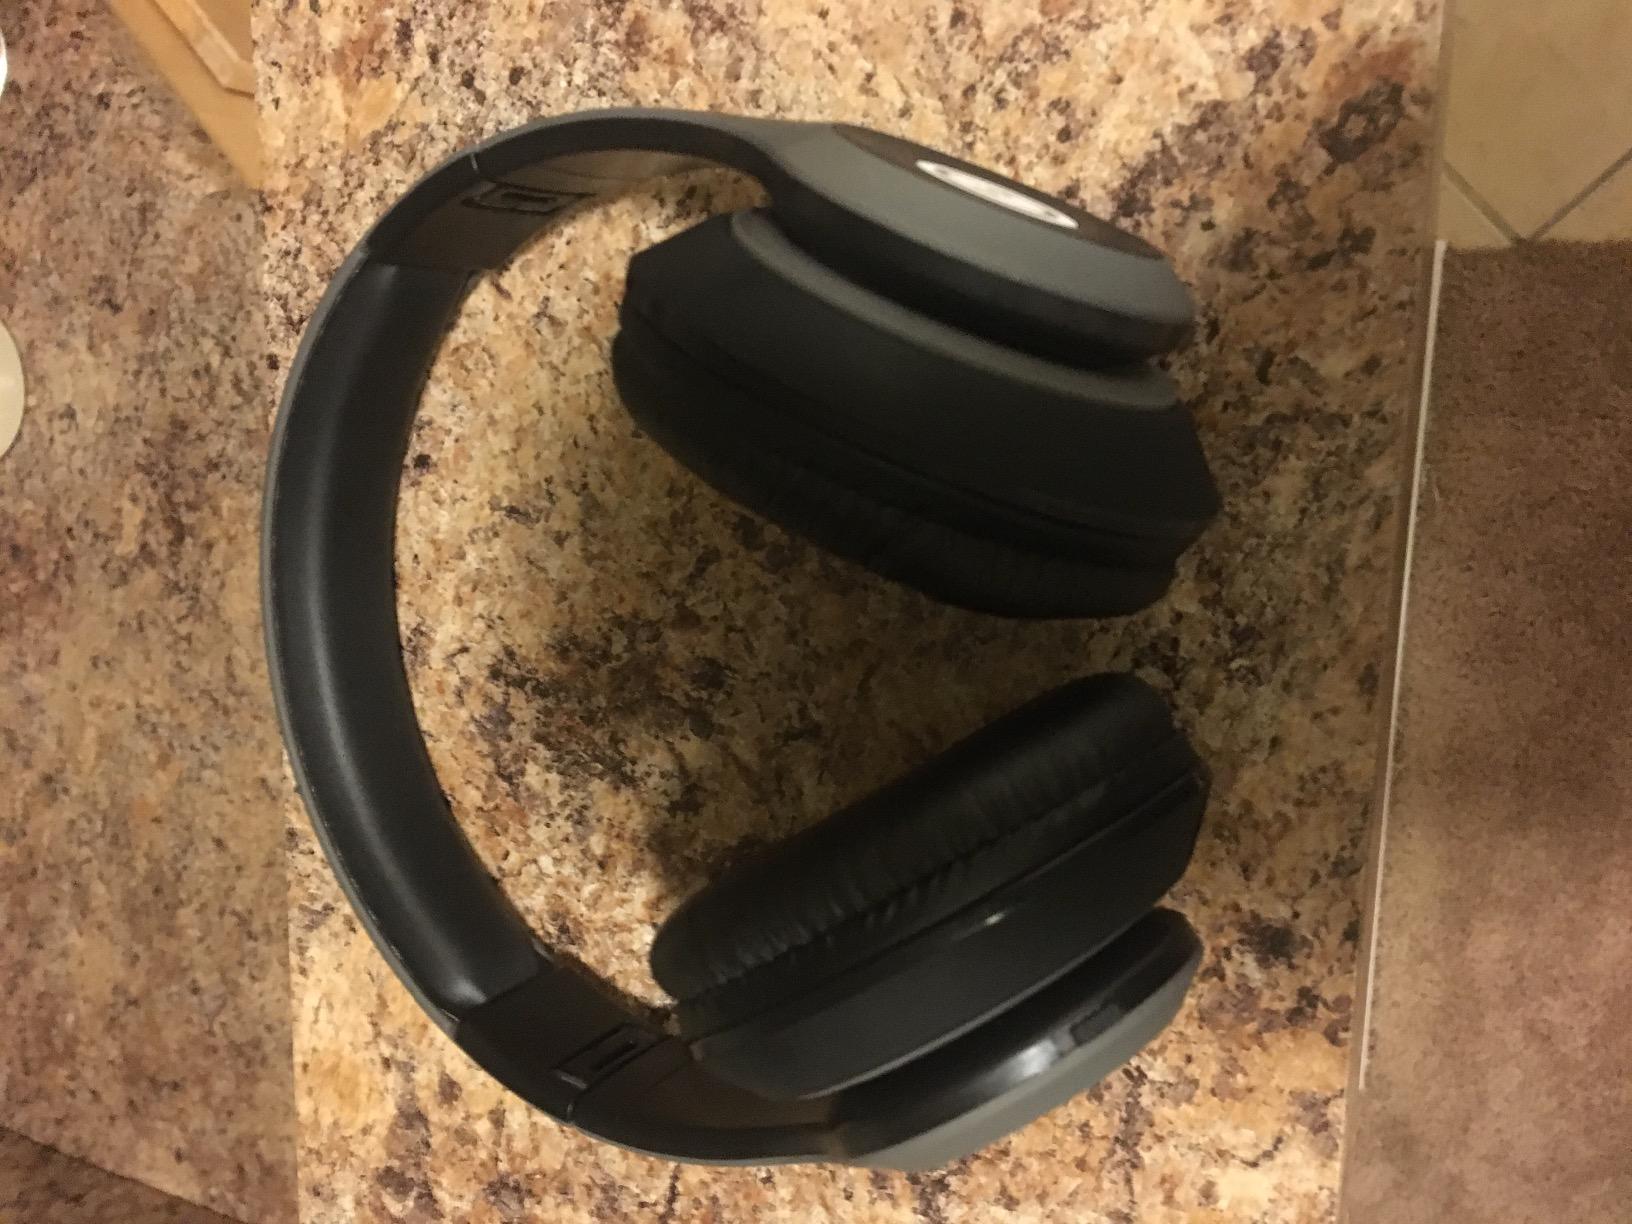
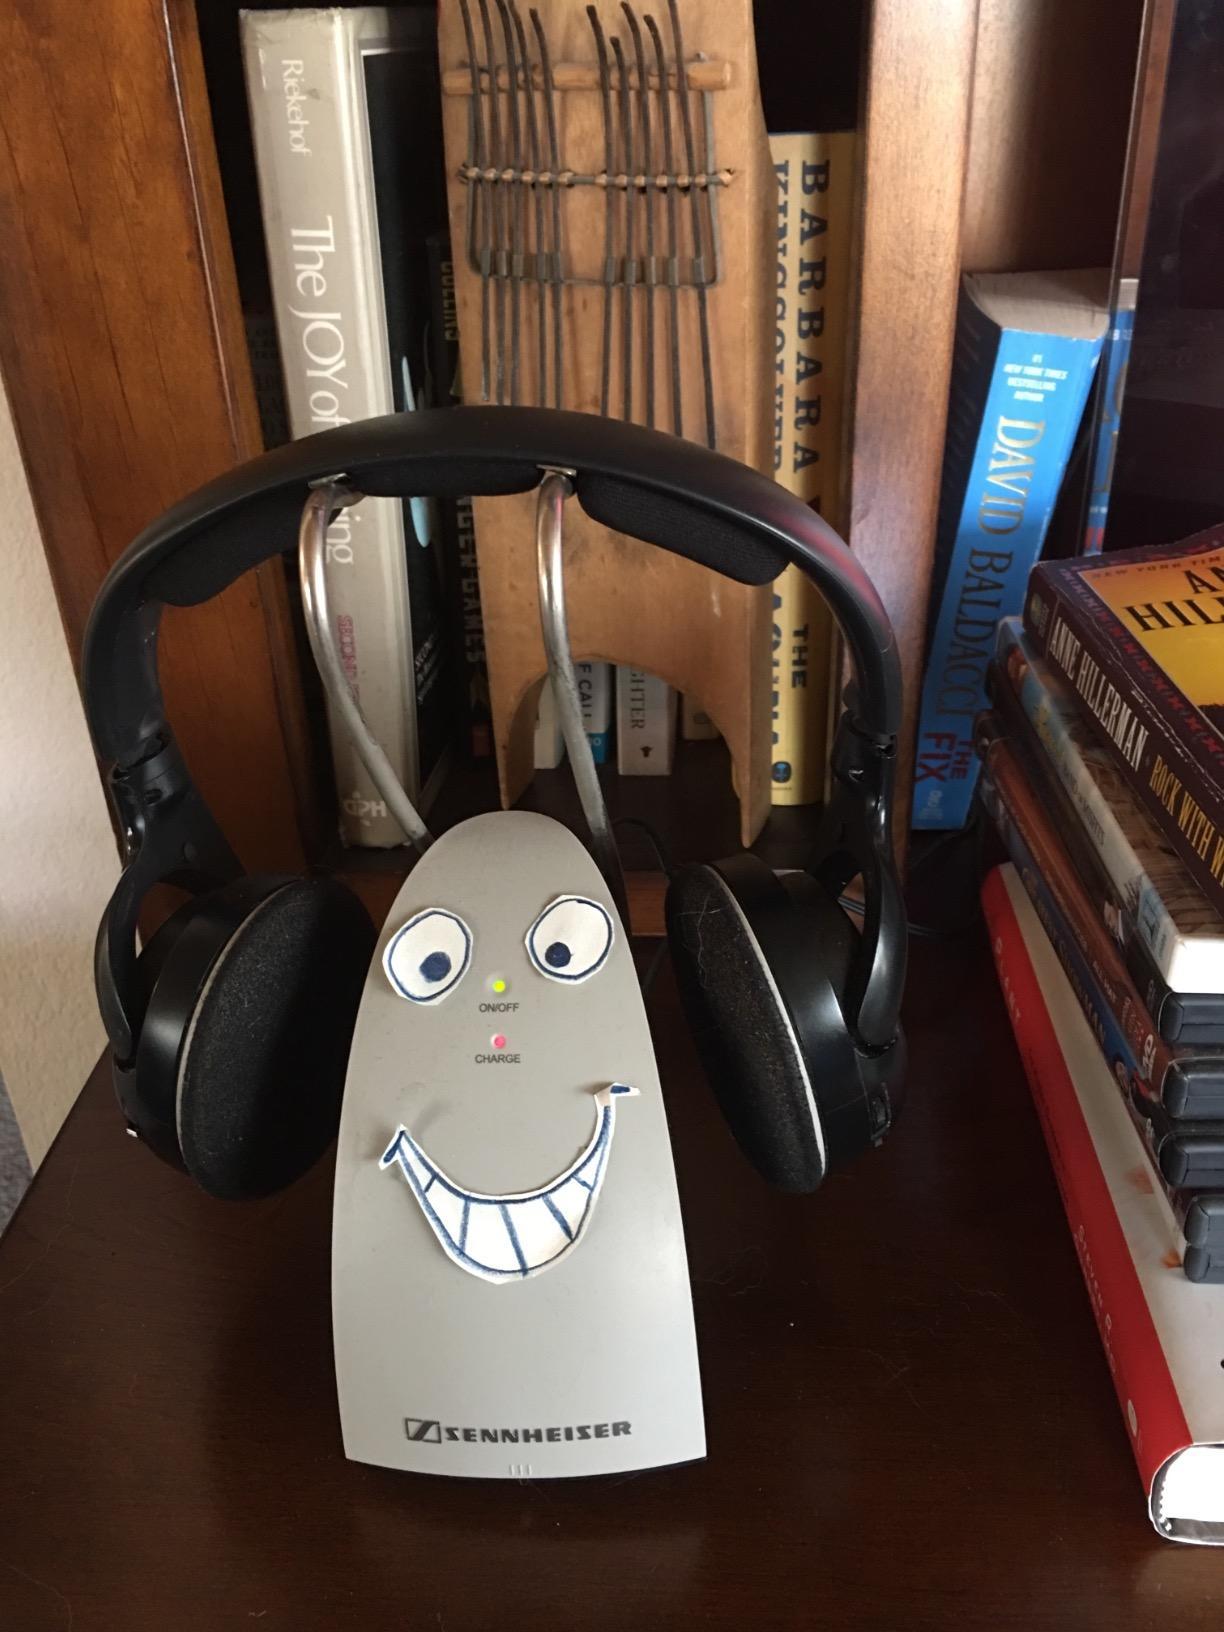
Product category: headphones
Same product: no